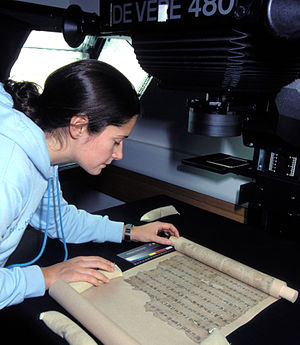
Digital bevaring
Digitalisering af et ældre manuskript
Ved digital bevaring forstås det at sikre vedvarende adgang til digital information på tværs af skiftende teknologier over tid. Adgang betyder i denne sammenhæng både, at data er fejlfrit opbevaret, og at de kan fortolkes af kommende brugergrupper i et langtidsperspektiv, dvs. ikke bare 5 eller ti år, men nærmere de næste 100 år. Digital bevaring er en opgave med mange forskellige aspekter, hvor der ikke findes færdige løsninger og svar på nuværende tidspunkt. Digital bevaring er ikke det samme som en backup.